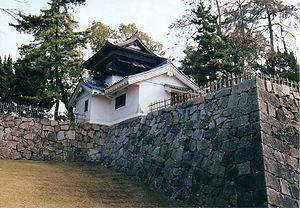
Abe Masahiro à Edo et décédé le 6 août 1857 dans la même ville est le conseiller supérieur en chef du shogunat Tokugawa à l'époque de l'arrivée du commodore Matthew Perry. Contre les souhaits du shogun et ceux de nombreux autres représentants du gouvernement, il travaille à l'ouverture du Japon à l'Occident, signe la convention de Kanagawa en 1854 et d'autres traités inégaux peu de temps après.